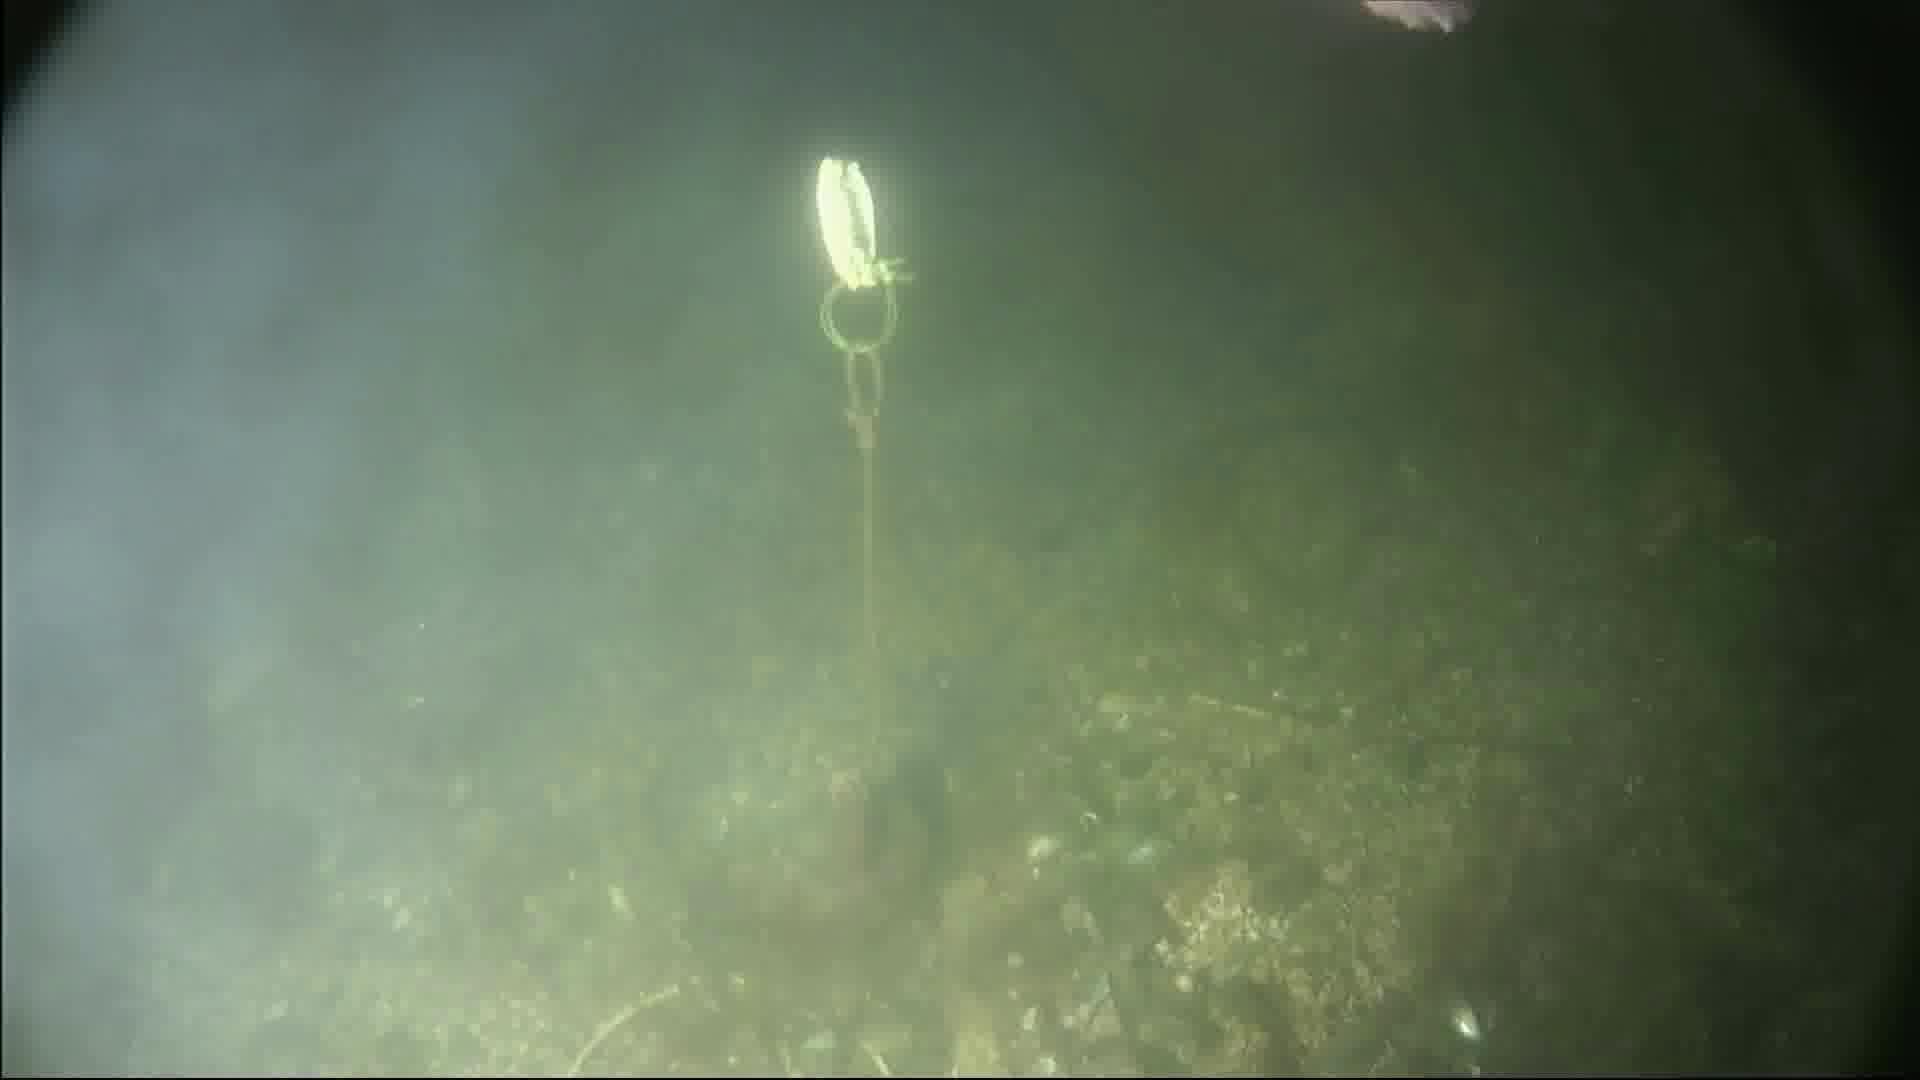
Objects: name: fish
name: crab